2018 Boston Red Sox season

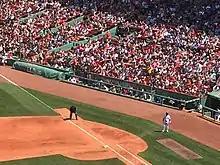
Field-level premium seating near the first base area

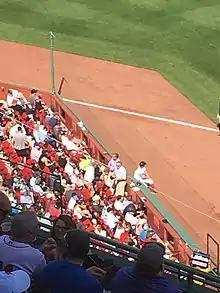
Safety netting near the third base line

The 2018 regular season began on March 29, 2018, against the Tampa Bay Rays at Tropicana Field. Manager Alex Cora named Chris Sale as the Red Sox opening day starter opposite Chris Archer. The Red Sox built a 4–0 lead through seven innings, including an inside-the-park home run by Eduardo Núñez. Sale pitched six innings, giving up just one hit and walking three, while striking out nine. After Matt Barnes held the Rays scoreless in the seventh inning, Joe Kelly and Carson Smith gave up a total of six runs in the eighth inning, allowing Tampa Bay to take a 6–4 lead. Rays closer Álex Colomé pitched a scoreless ninth inning for the save.